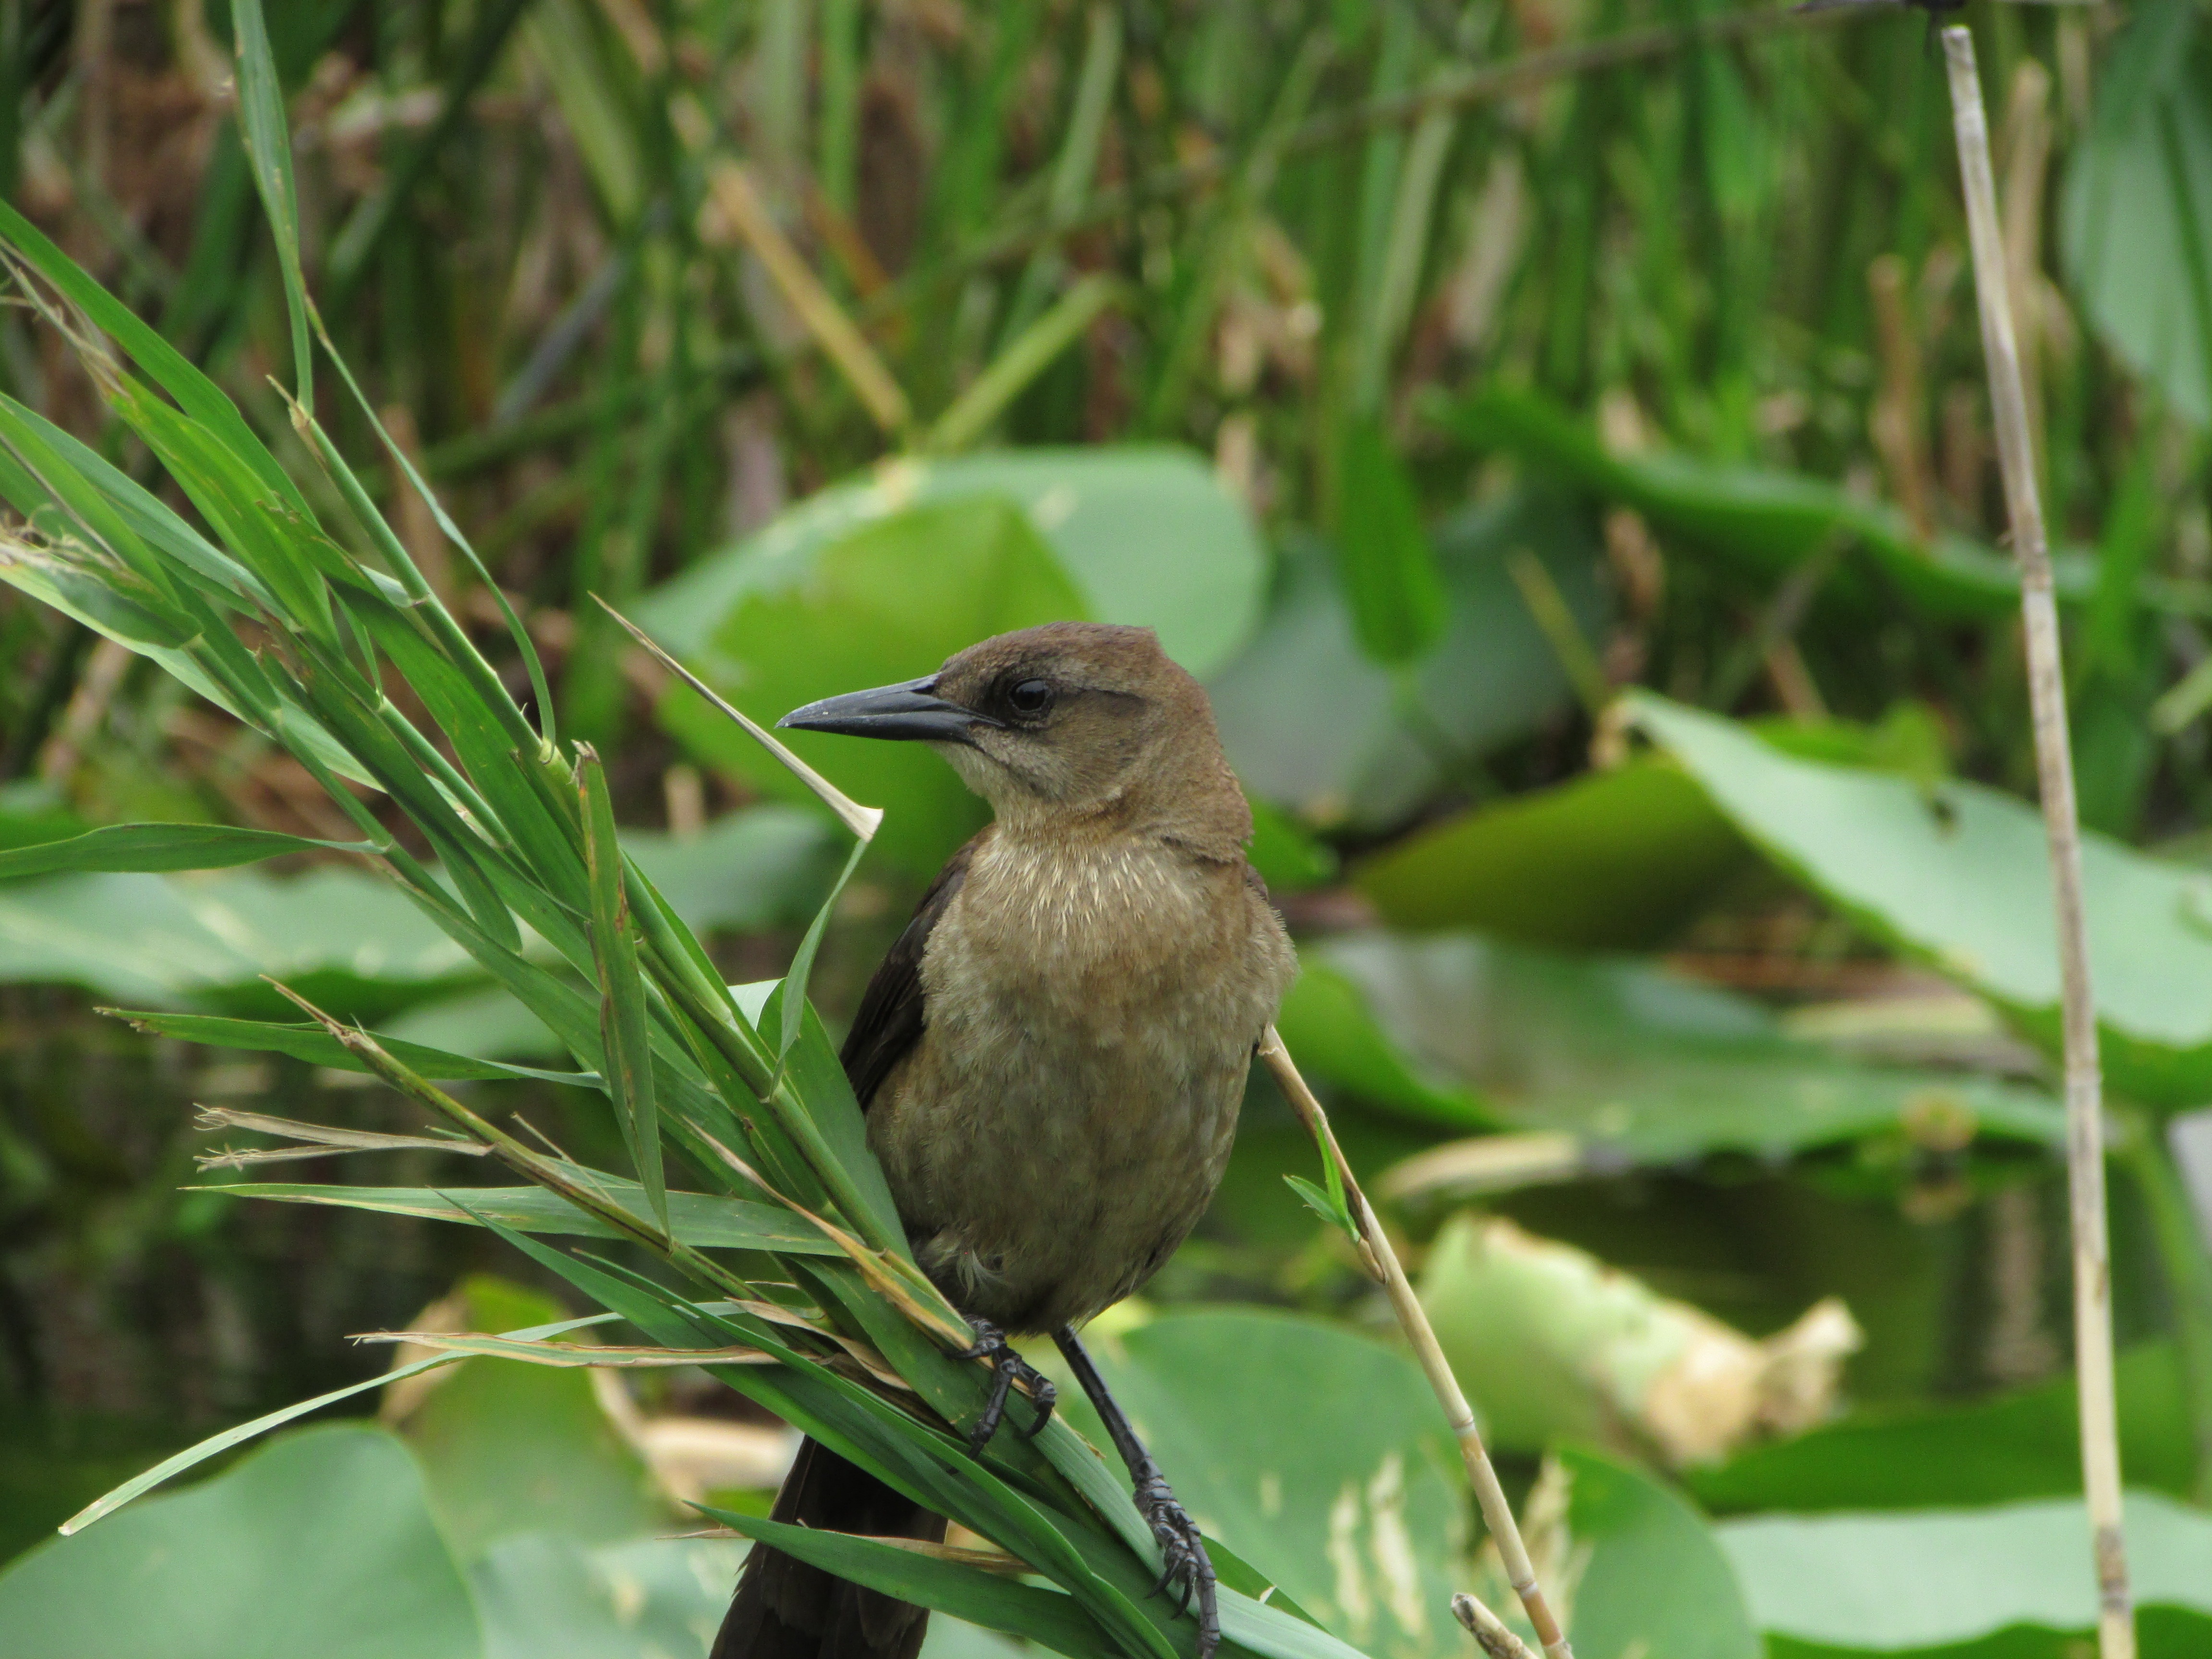
nature, branch, bird, wing, flower, wildlife, green, beak, botany, feather, fauna, outdoors, vertebrate, sparrow, florida, everglades, wren, old world flycatcher, perching bird, emberizidae, nightingale